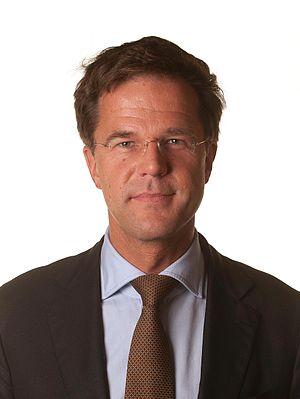
Le cabinet Rutte I est le gouvernement du royaume des Pays-Bas du 14 octobre 2010 au 5 novembre 2012, durant la XXXVᵉ législature de la Seconde Chambre des États généraux.